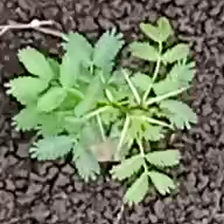
Weed species: Dwarf_cassia_(Chamaecrista pumila)